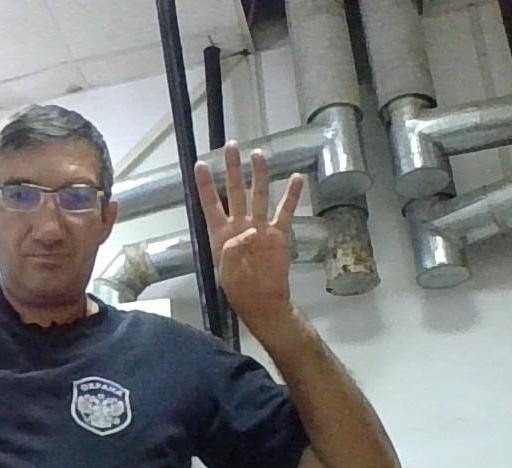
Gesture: four